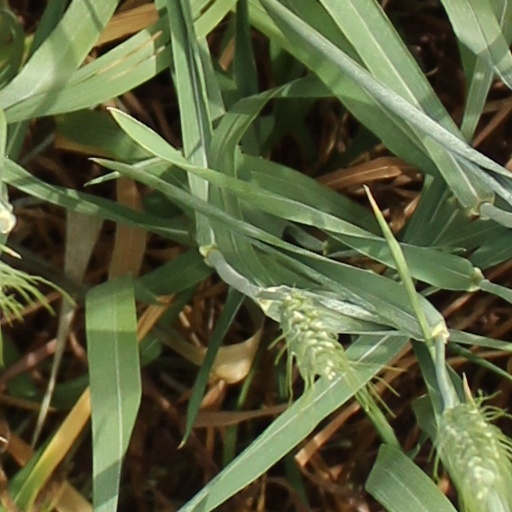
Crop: wheat